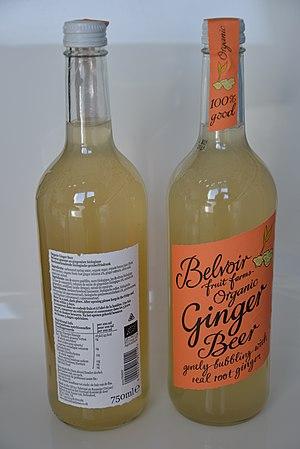
Belvoir fruit farms est une marque de boisson vendue en Europe, fondée par Mary Manners, une descendante du Duc de Rutland.